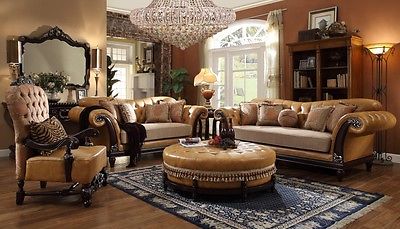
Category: sofa